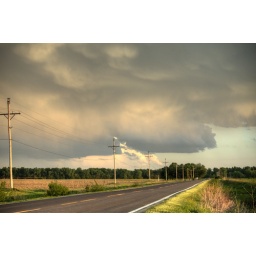
clouds above a road